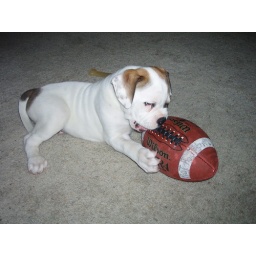
our favorite picture of all...we enlarged it, turned it black and white and it is hanging above his food and water bowl!!!!